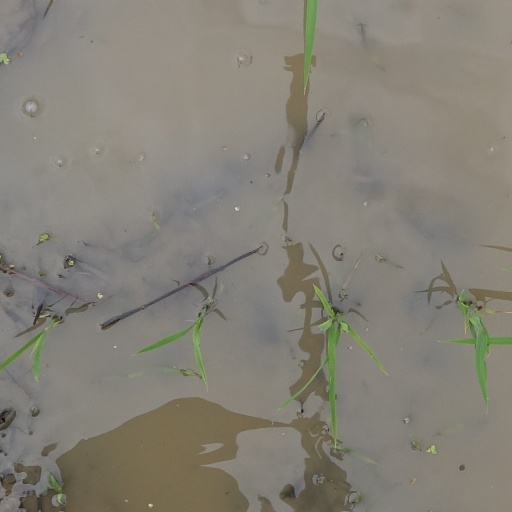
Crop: rice